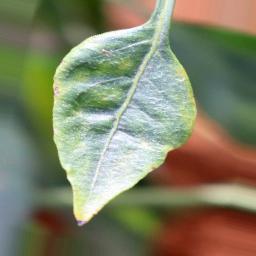
Label: healthy